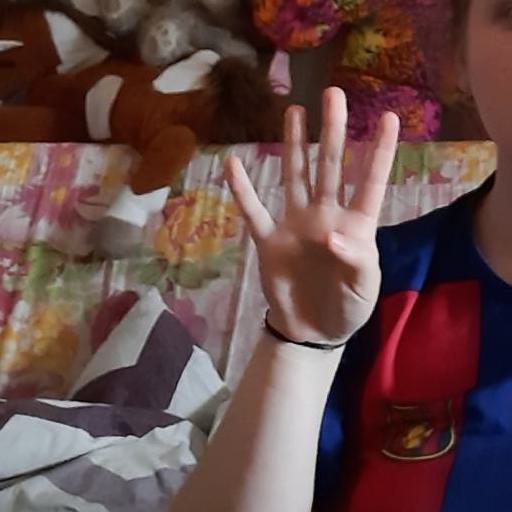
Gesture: four